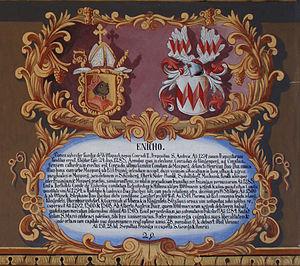
Wildgraf Emicho, mort le 28 juillet 1311, est le 29ᵉ évêque de Frisingue de 1283 à 1311.